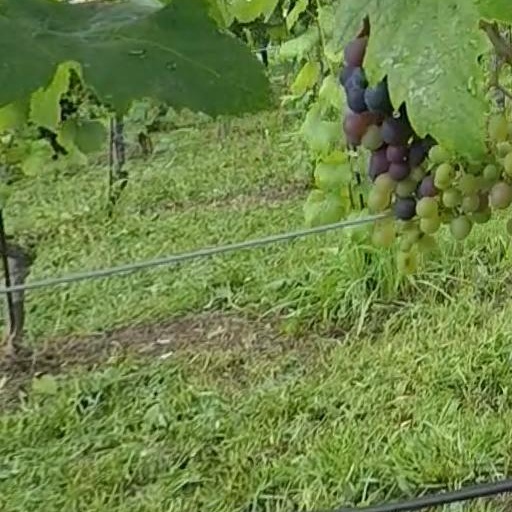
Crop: grape